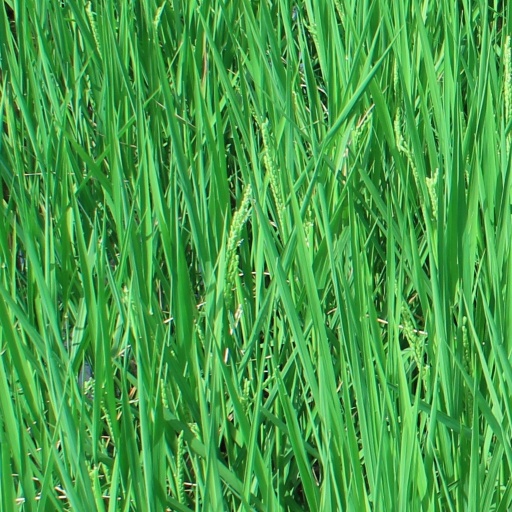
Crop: rice